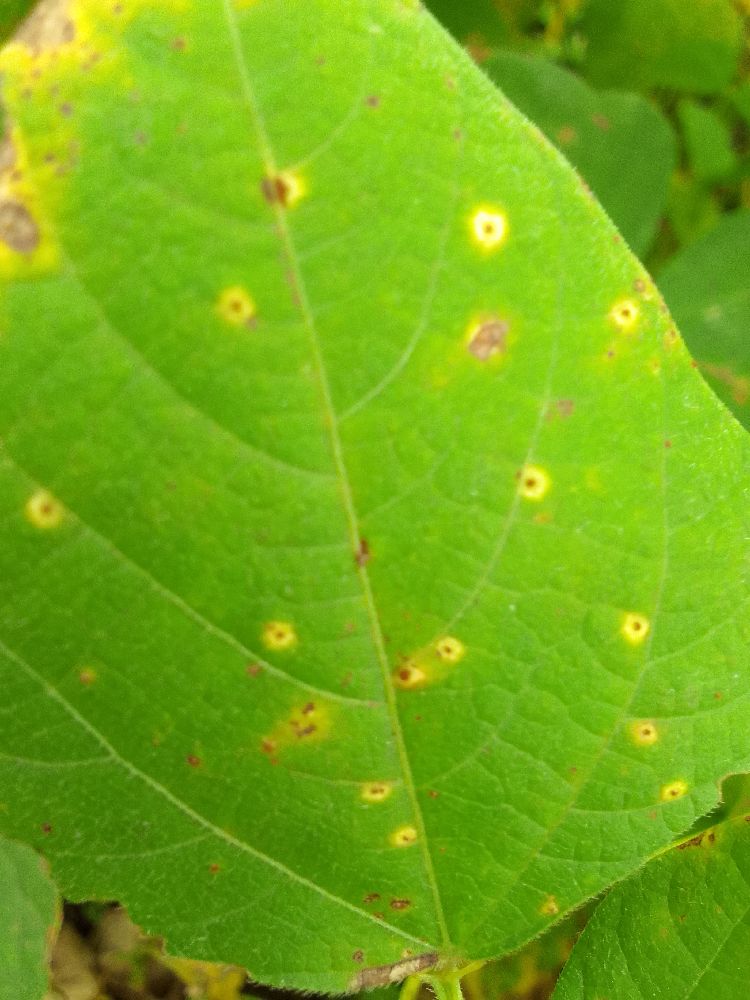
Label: rust